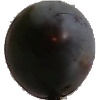
Label: Plum 3